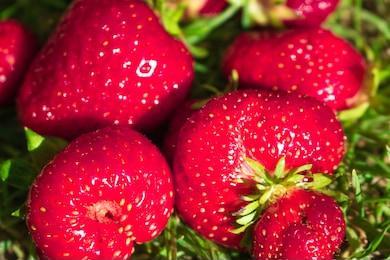
Label: Strawberry